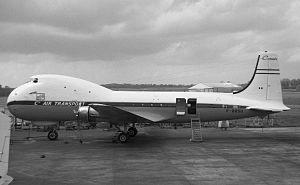
L’aéroport du Touquet-Côte d'Opale, auparavant dénommé « aéroport du Touquet-Paris-Plage », est un aéroport ouvert à la circulation aérienne publique, situé à 2,9 km à l’est-sud-est du Touquet-Paris-Plage dans le Pas-de-Calais en région Hauts-de-France en France.
La Flèche d'argent est un ancien service de la SNCF, créé en 1956, qui reliait Paris à l’Angleterre en combinant le train avec l'avion, la S.N.C.F. s'étant associé avec la « compagnie aérienne française Air Transport », avec la particularité que le terminus du train était directement sur le tarmac de l'aéroport, permettant une correspondance directe entre les deux moyens de transport.
Compagnie Air Transport - CAT est une compagnie aérienne française basée à Paris.